LT-10

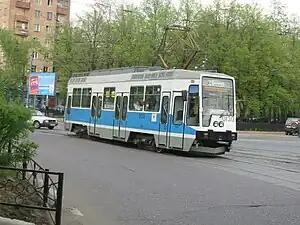
LT-10 in Moscow

LT-10 is a series of Ukrainian high-floor four-axle tram cars, produced from 1994 to 1998 on the Lugansk Locomotive Plant.